Al-Kahf

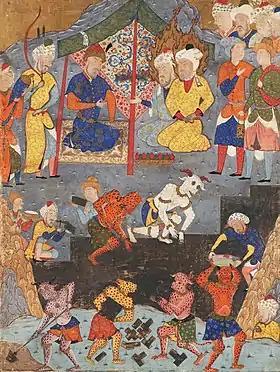
Dhu al-Qarnayn (Iskandar) building a wall with the help of Jinn and Demons to keep away Gog and Magog. Miniature from a book of the Falnama made for the Safavid shah Tahmasp I. Chester Beatty Library

Verses 9–26 of the chapter retell the Christian folktale of the "companions of the cave". A few young believers lived in a time when they were tortured for their beliefs. Upon the guidance of God, they fled the city where believers were persecuted, together with their dog, and took refuge in a cave where they fell asleep. When they awoke they found that the people of the city had become believers.